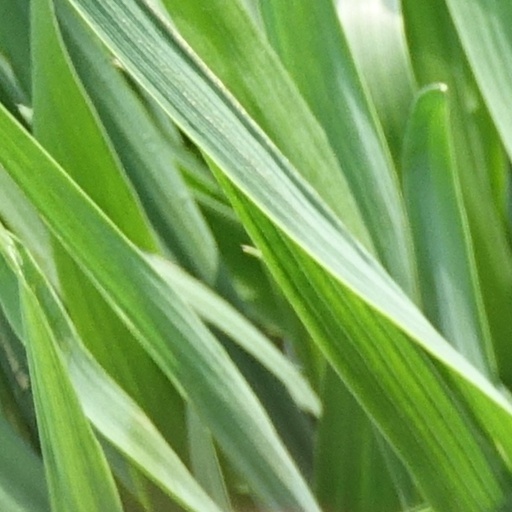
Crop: wheat